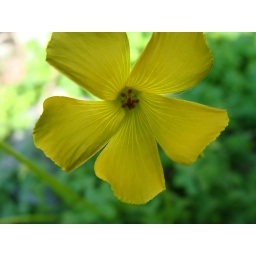
some flowers around my house. this is yellow wood sorrow flower the plant is like clovers